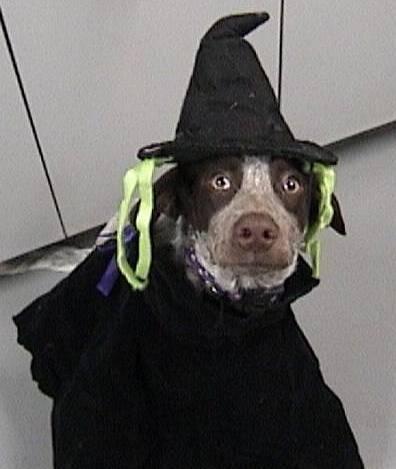
dog